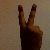
The image shows a hand gesture representing the number 2 in Indian Sign Language.